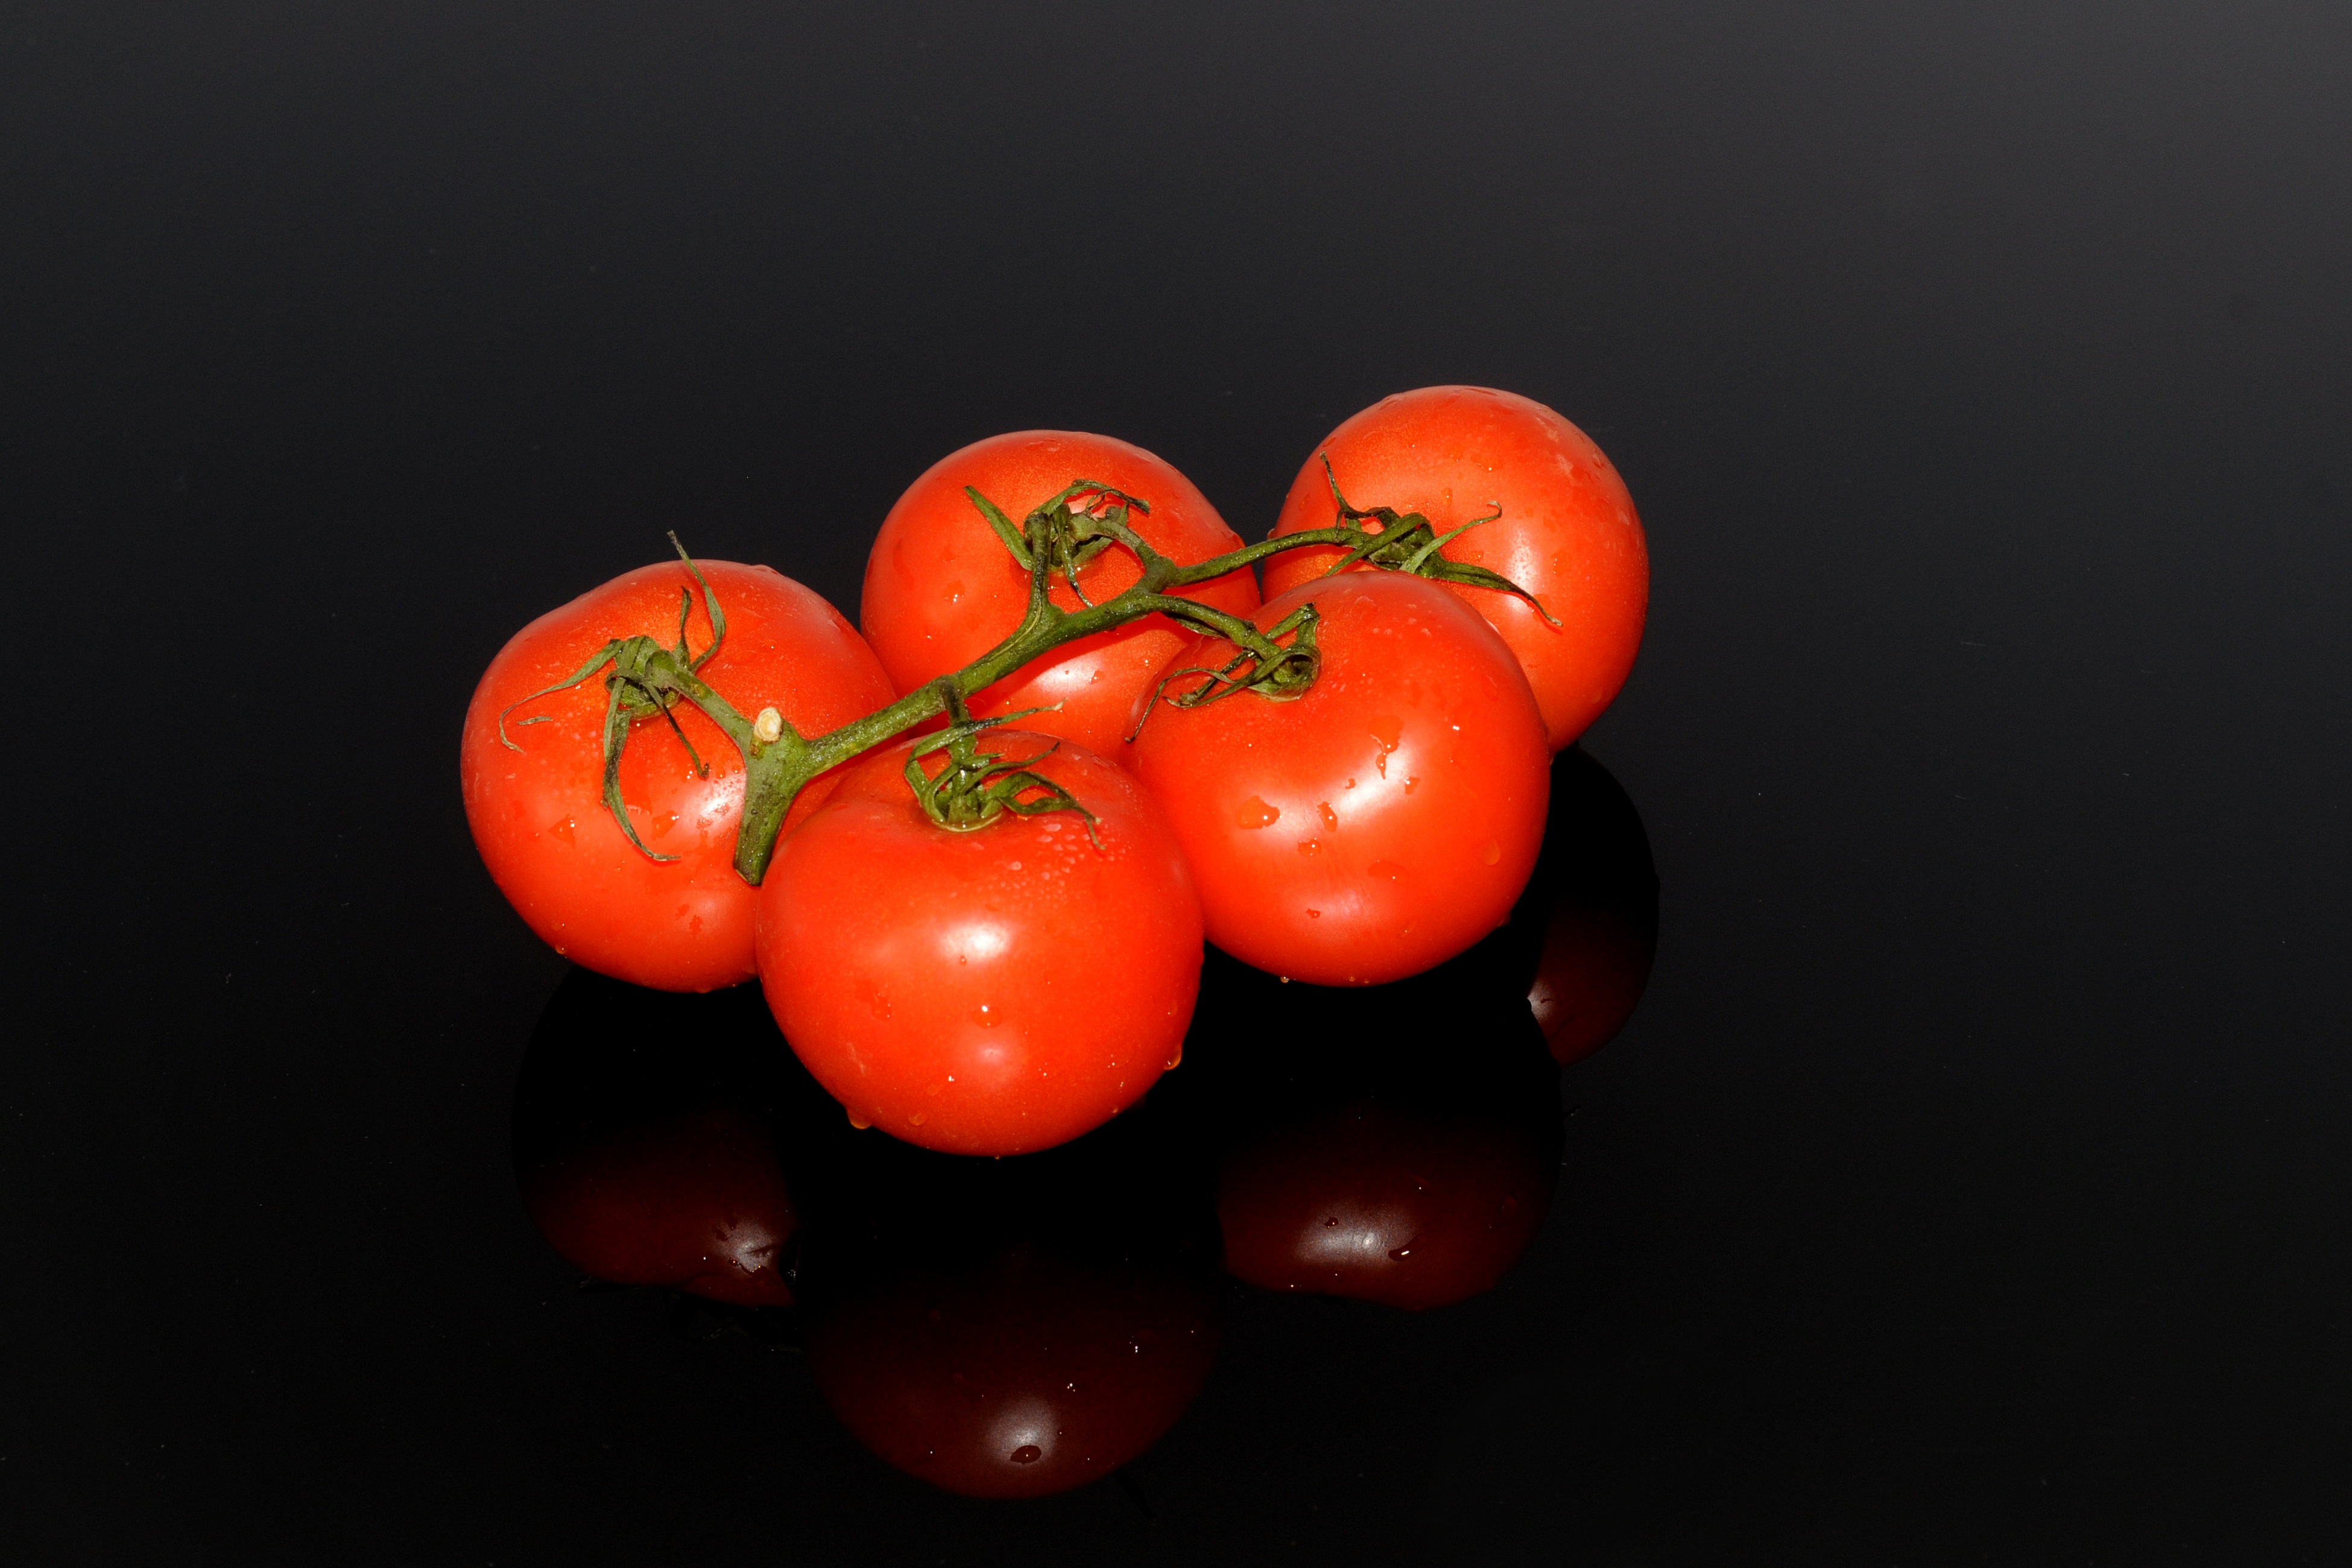
plant, fruit, flower, food, red, produce, vegetable, tomato, macro photography, vegetable garden, legume, flowering plant, cluster tomato, land plant, potato and tomato genus